Sonic Colors

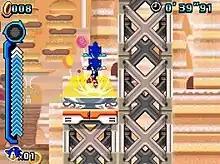
A version of "Sonic Colors" (pictured) was developed by Dimps for the Nintendo DS.

Unlike the Wii version, the Nintendo DS version of "Sonic Colors" is a side-scroller reminiscent of the original Sega Genesis/Mega Drive games (similar to the style of "Sonic Rush" and "Rush Adventure") that takes advantage of the system's dual-screen. Exclusive to the DS version are touchscreen-controlled special stages similar to the ones seen in "Sonic the Hedgehog 2", missions featuring various characters from throughout the franchise, a competitive multiplayer mode, and an extra final boss. The game features two new Wisp types in exchange for the Frenzy, Hover, Spikes, and Cube: "Red Burst", which allows Sonic to burst in midair and can activate certain objects such as a hot air balloon, Ferris wheel, and popcorn cannons; and "Violet Void", which gives Sonic the ability to float and to suck up nearby objects, growing bigger in the process. Unlockable concept art is also included.